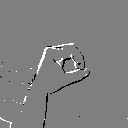
ASL letter: o